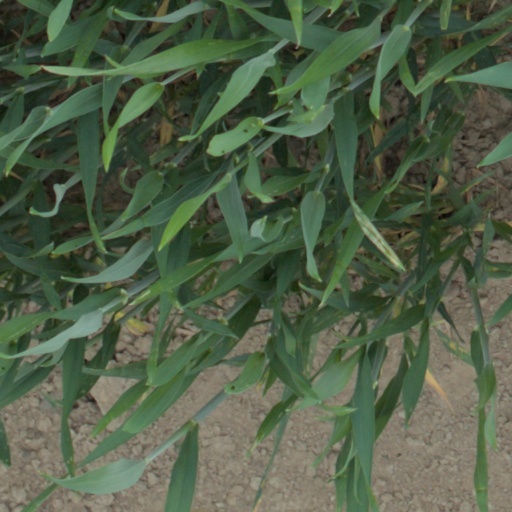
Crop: wheat